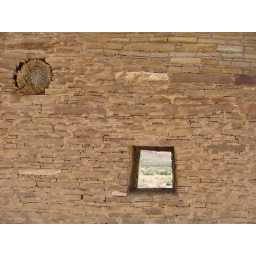
A window in the outer wall of the Hungo Pavi common house